Paulist Fathers

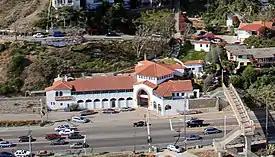
Built in 1928, by Thelma Todd, since the 1960s this has been the home of Paulist Productions

Paulist Productions was founded by Ellwood Kieser in California around 1960. It today creates films and television programs on a variety of subjects with spiritual concerns and matters at the heart of the production. Paulist Productions has received a number of awards and continues to develop and produce an assortment of films and series. It has produced "Romero", "", and "The Twelve Apostles".